Landing craft tank

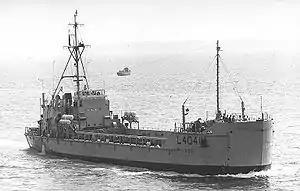
The LCT Mark 8 HMAV "Abbeville" (L4041)

The 225-foot LCT Mark 8, intended for service in the Pacific, was developed by the British in 1944. One hundred and eighty-six Mk.8s were ordered; however, when the war ended, most were cancelled and scrapped, or sold directly into civilian service. Only 31 entered service with the Royal Navy. Twelve were later transferred to the British Army; these were initially operated by the Royal Army Service Corps, then by the Royal Corps of Transport. Between 1958 and 1966, the other 19 ships were transferred to foreign navies or civilian companies, converted for other uses, or otherwise disposed of.